The Idylls of the Queen

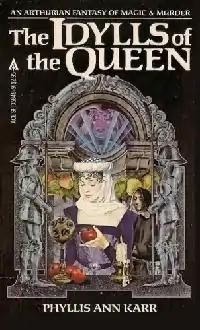
First edition cover

The Idylls of the Queen: A Tale of Queen Guenevere is a 1982 fantasy mystery novel set in the framework of the King Arthur myths written by American author Phyllis Ann Karr. It was first published in paperback by Ace Books in June 1982, and reprinted by Berkley Books in 1985. A trade paperback edition was published by Wildside Press in 1999. The novel's title is inspired by Alfred, Lord Tennyson's Arthurian poetry collection "Idylls of the King".